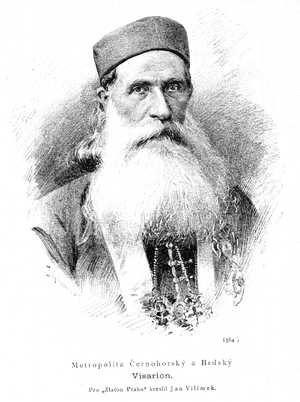
La métropole du Monténégro et du littoral est une juridiction de l'Église orthodoxe au Monténégro, affiliée au Patriarcat de Serbie. Son siège est situé au monastère de Cetinje et sa cathédrale à Podgorica, la capitale du Monténégro. En 2006, elle est administrée par le métropolite Amfilohije.